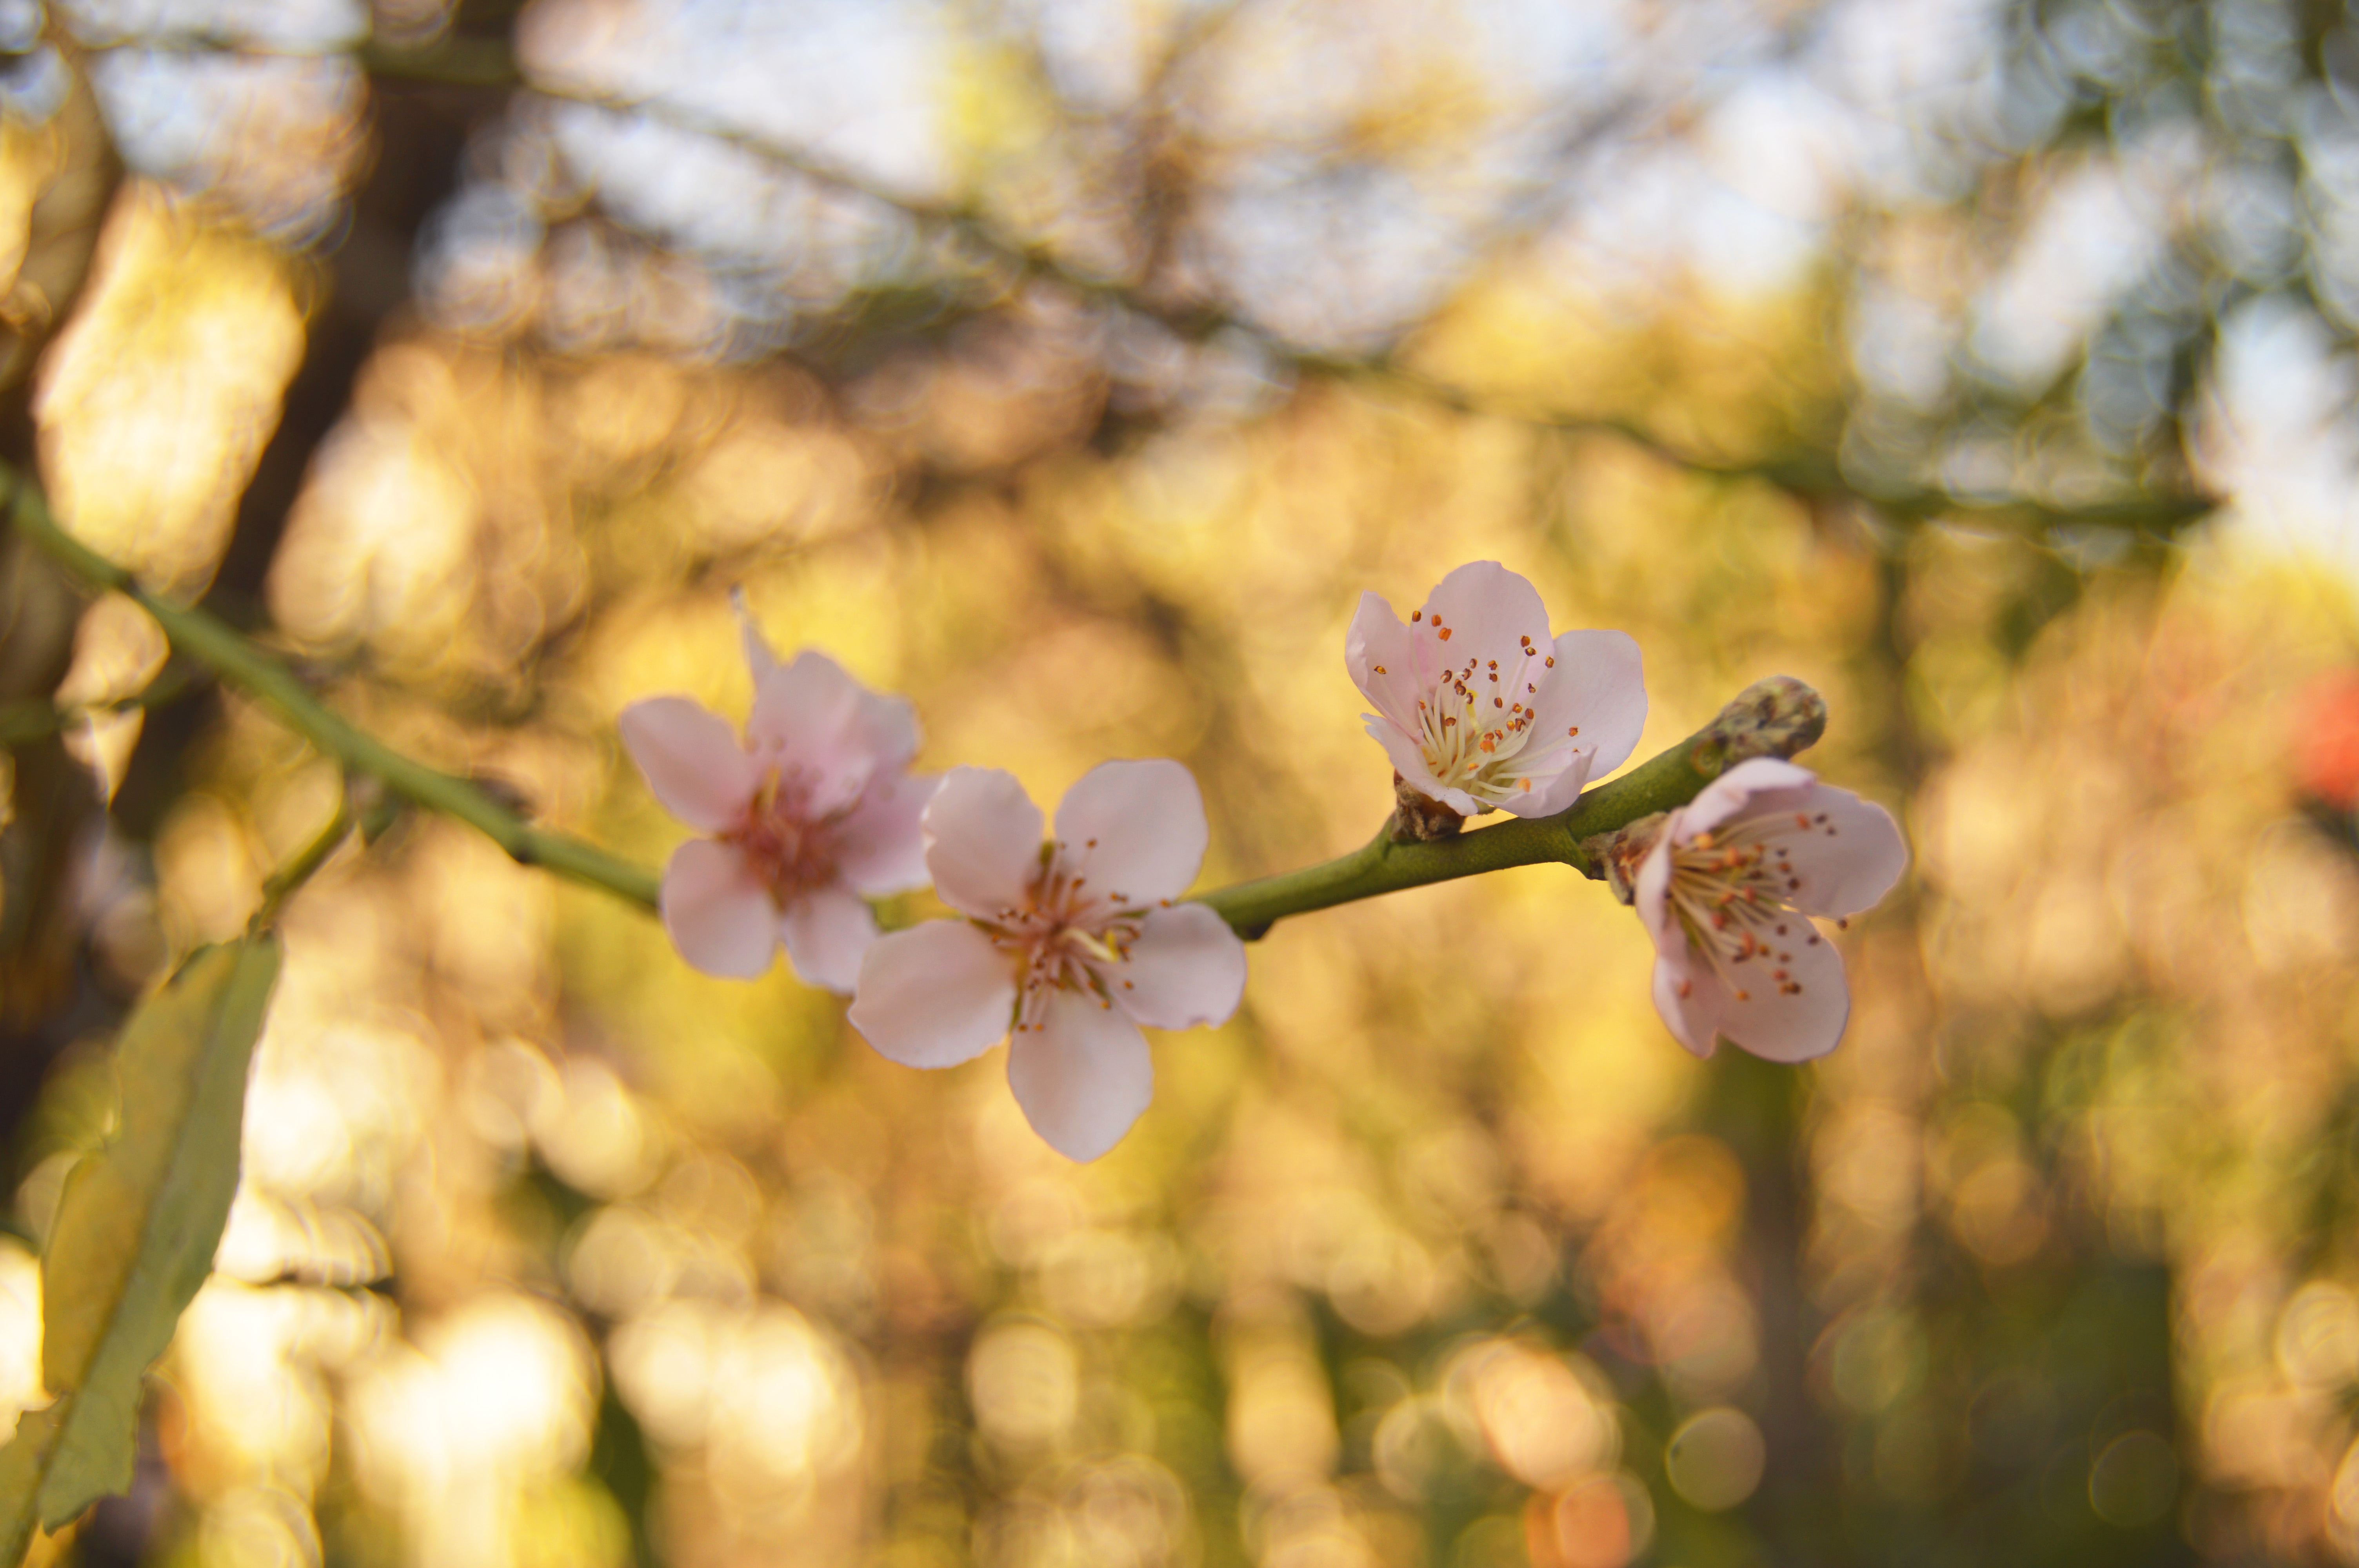
flower, spring, branch, plant, twig, blossom, petal, botany, tree, leaf, plant stem, sunlight, bud, flowering plant, wildflower, macro photography, prunus